Friedrich Schlemm

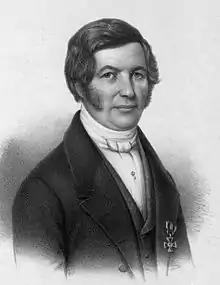
Friedrich Schlemm

Friedrich Schlemm (11 December 1795 – 27 May 1858) was a German anatomist who was professor at the University of Berlin.